Jack London's Tales of the Klondike

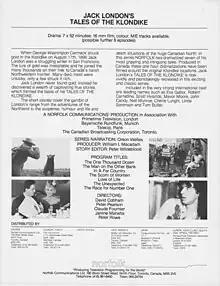
Details from sales brochure

Starring Neil Munro and Ray Whelan. Screenplay by Robert B. Carney, Directed by Peter Rowe